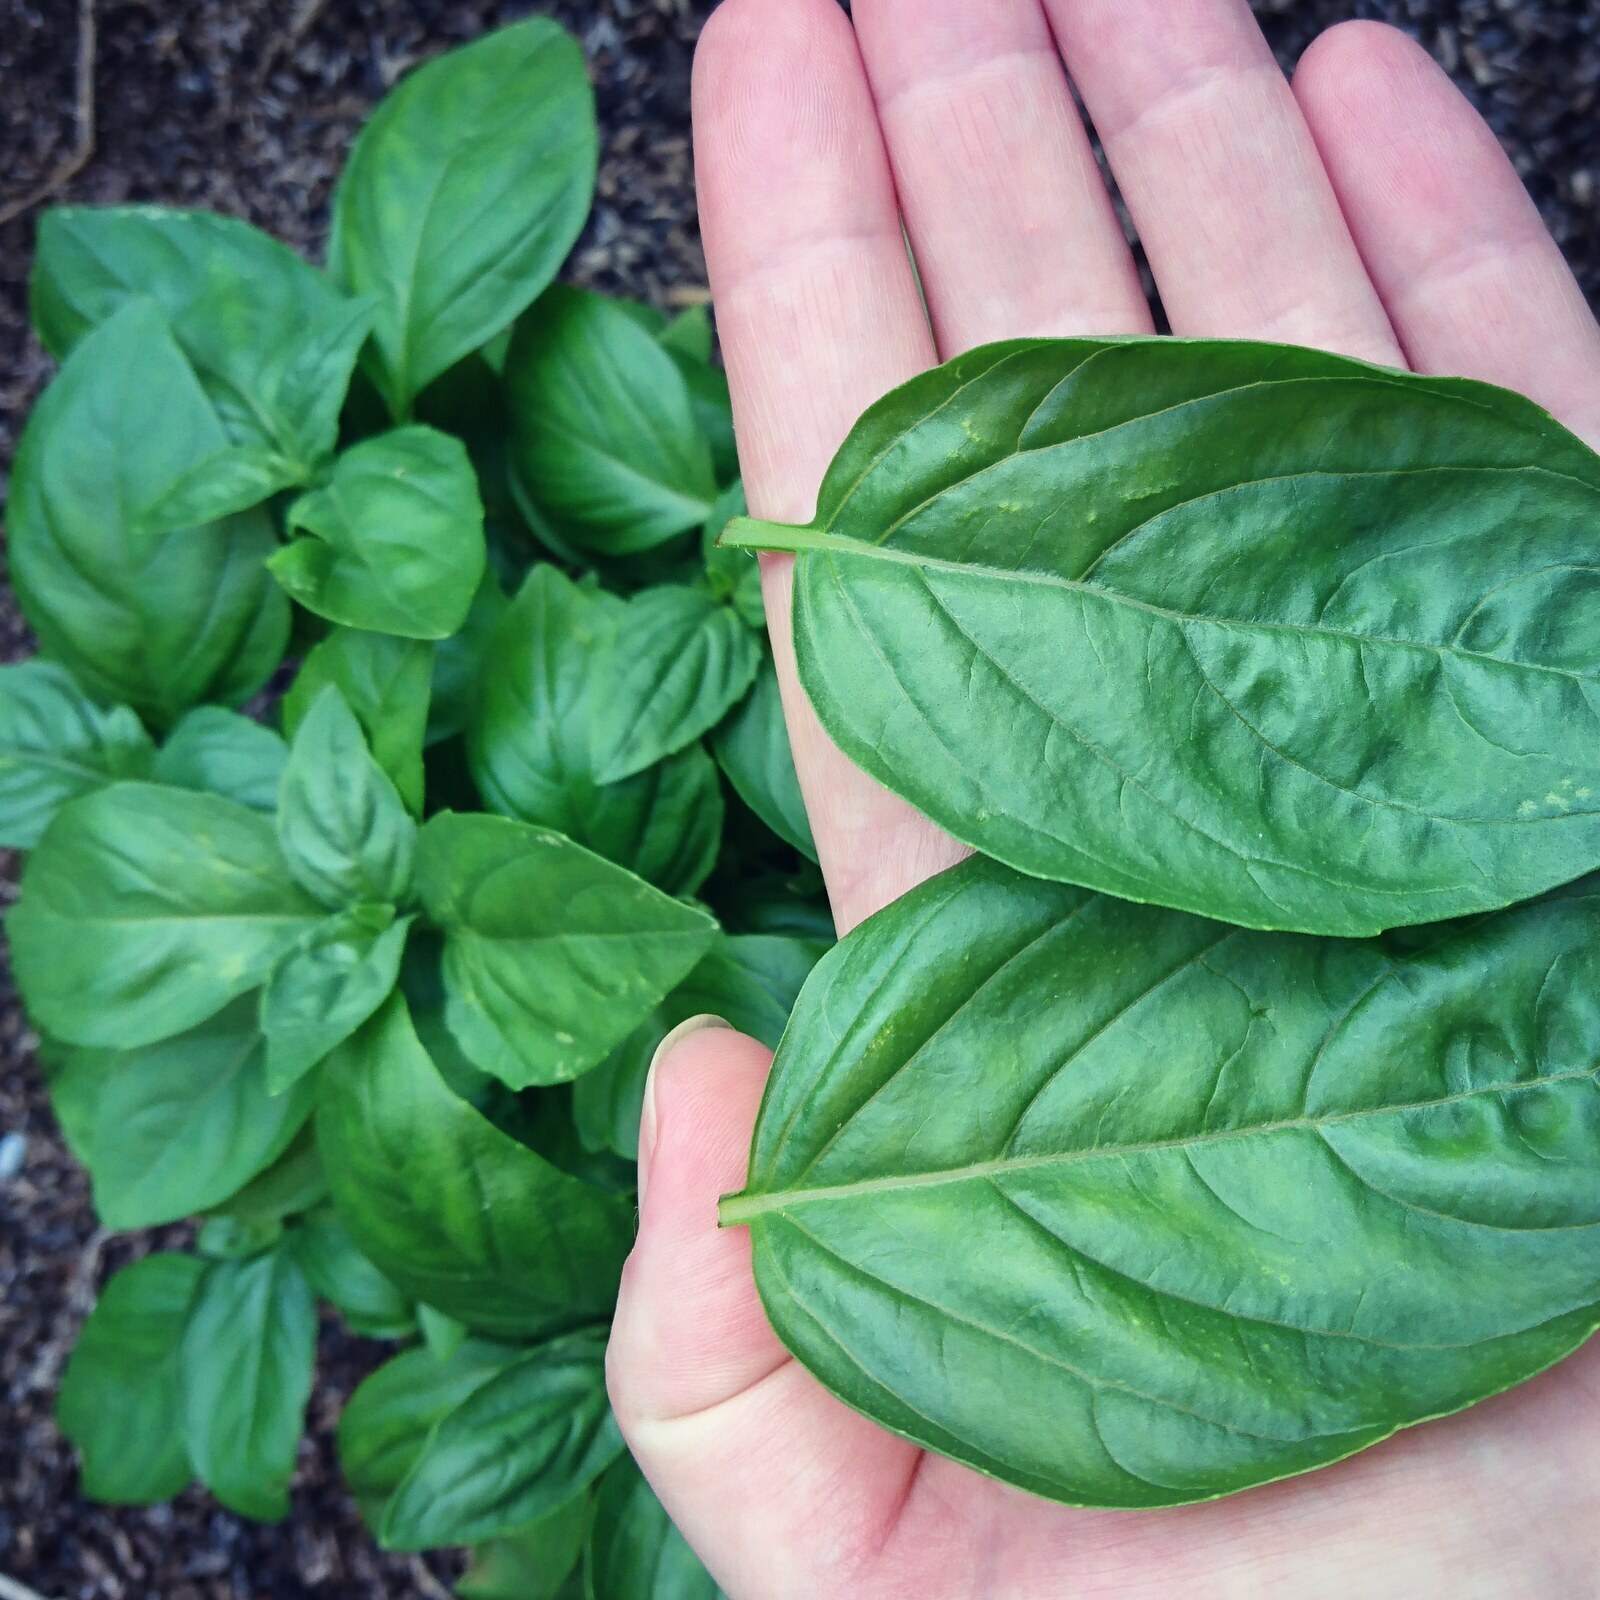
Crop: unknown
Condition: basil